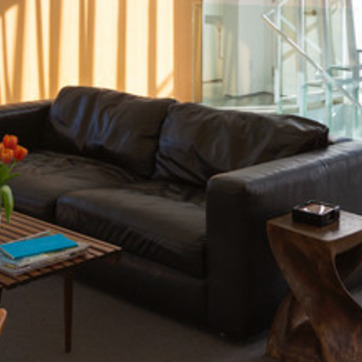
Material: leather